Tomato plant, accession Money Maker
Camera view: vertical (180 deg); turntable rotation: 270 degrees
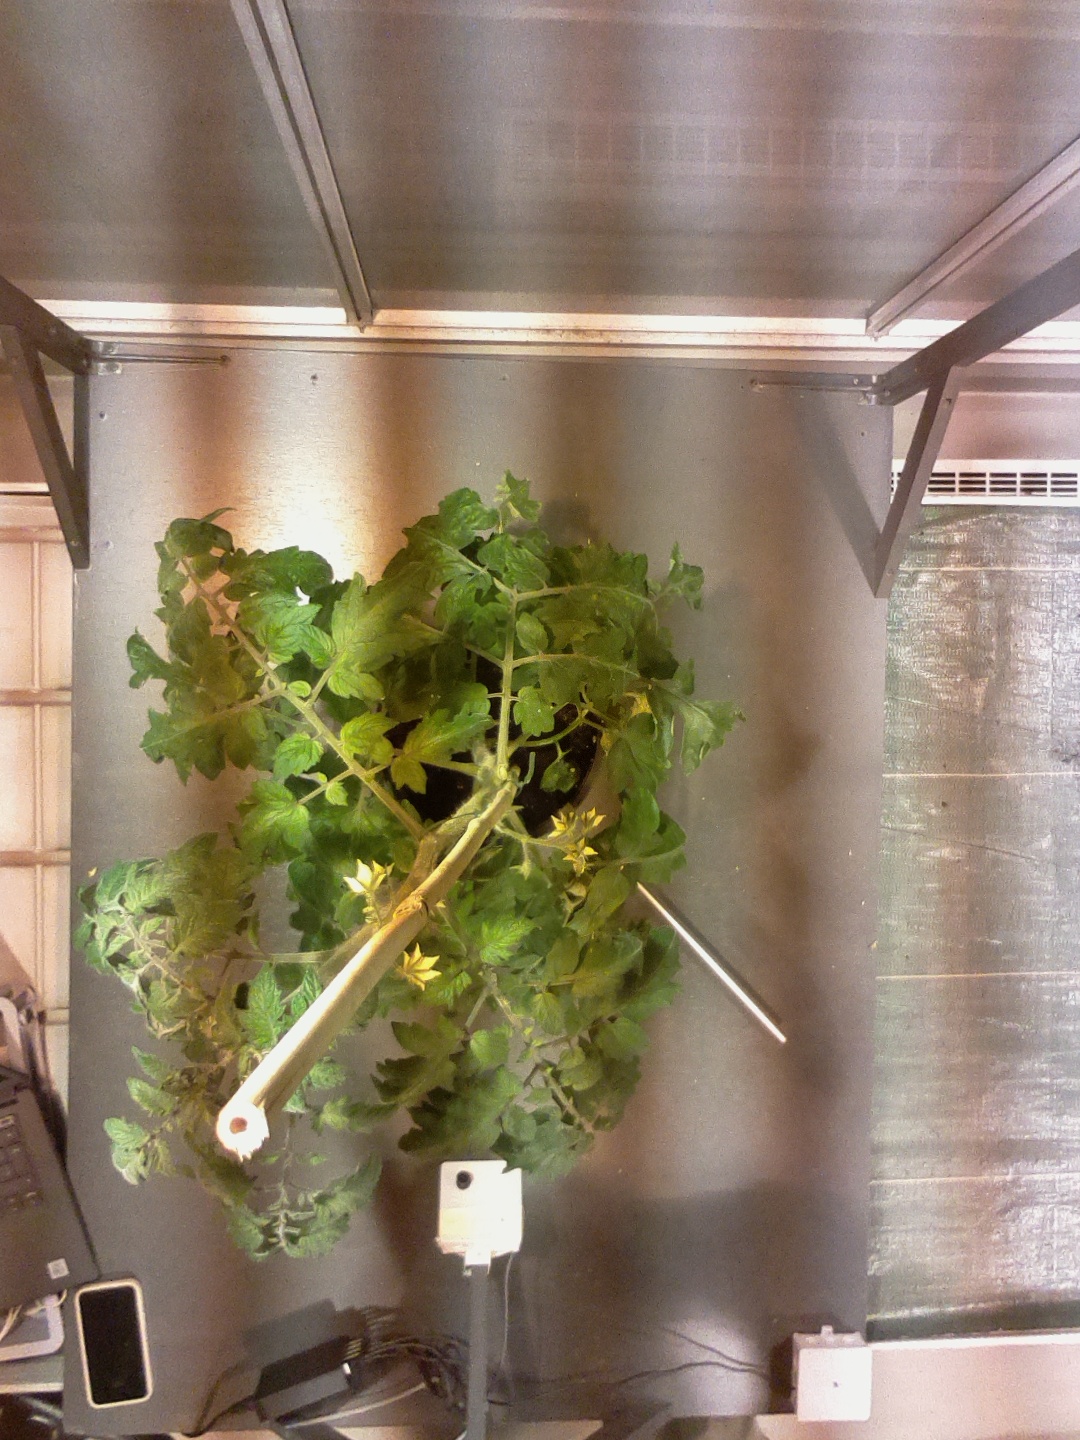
BBCH growth stage 68: Full flowering, 80%-90% of flowers open, more petals falling